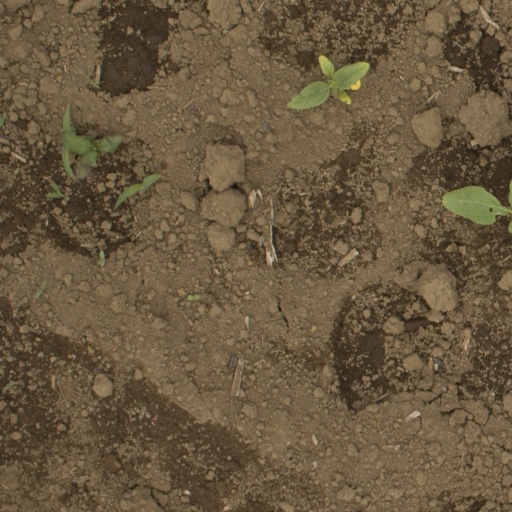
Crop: Jerusalem artichoke